Software industry in Telangana

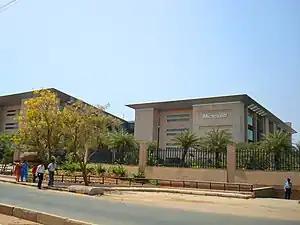
Microsoft campus at Hyderabad

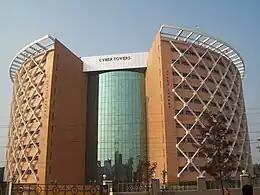
Cyber Towers, HITEC City

The Indian state of Telangana has a 31% share of software export in India. While the majority of the industry is concentrated in Hyderabad, other cities are also becoming significant IT destinations in the state. Hyderabad houses the largest campuses of tech giants like Microsoft, Amazon, and Google outside of the US. In Hyderabad, the central region of the business happens in Financial District, HITECH City, the Madhapur suburb, Kokapet SEZ (Neopolis) and Salarpuria Sattva Knowledge City. As of 2023, Hyderabad has 9,05,715 employees in the IT/ITES sector, working in more than 1500 companies. The number of startups in Telangana had increased from 400 in 2016 to 2,000 in 2022. Hyderabad added two companies in unicorn startup list in first two months of 2022.